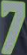
Number: 7